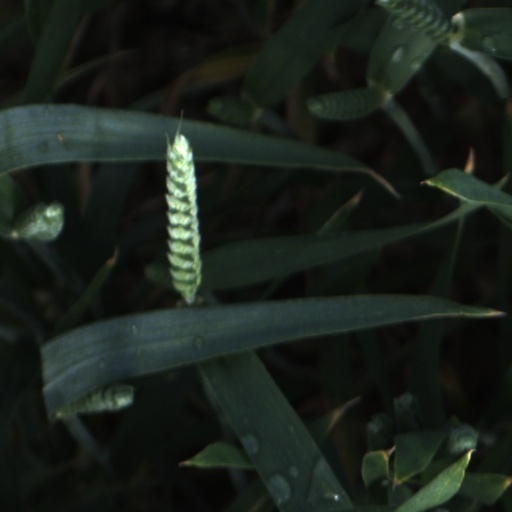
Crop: wheat